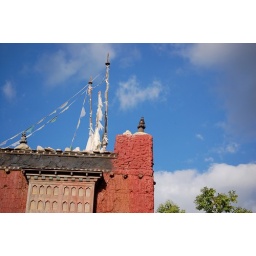
I like the orange walls against the bright blue sky. It was a gorgeous day.